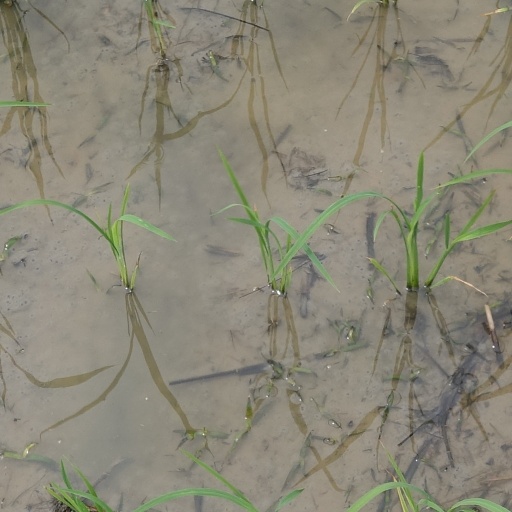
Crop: rice